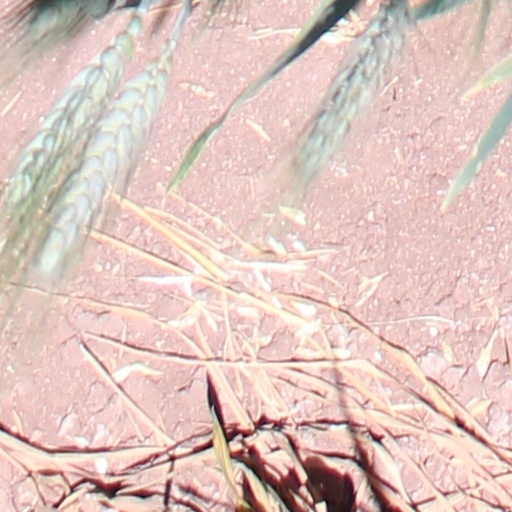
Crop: wheat